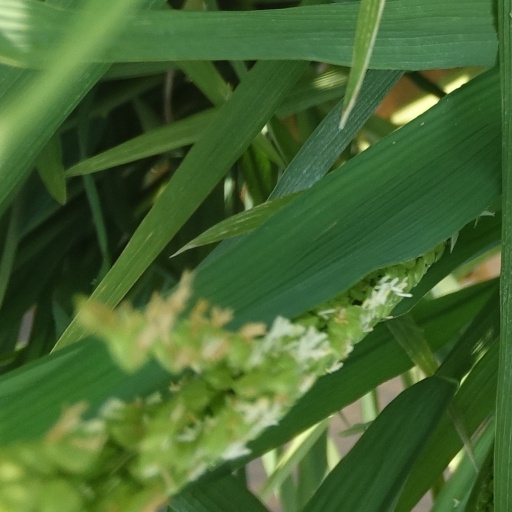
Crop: rice